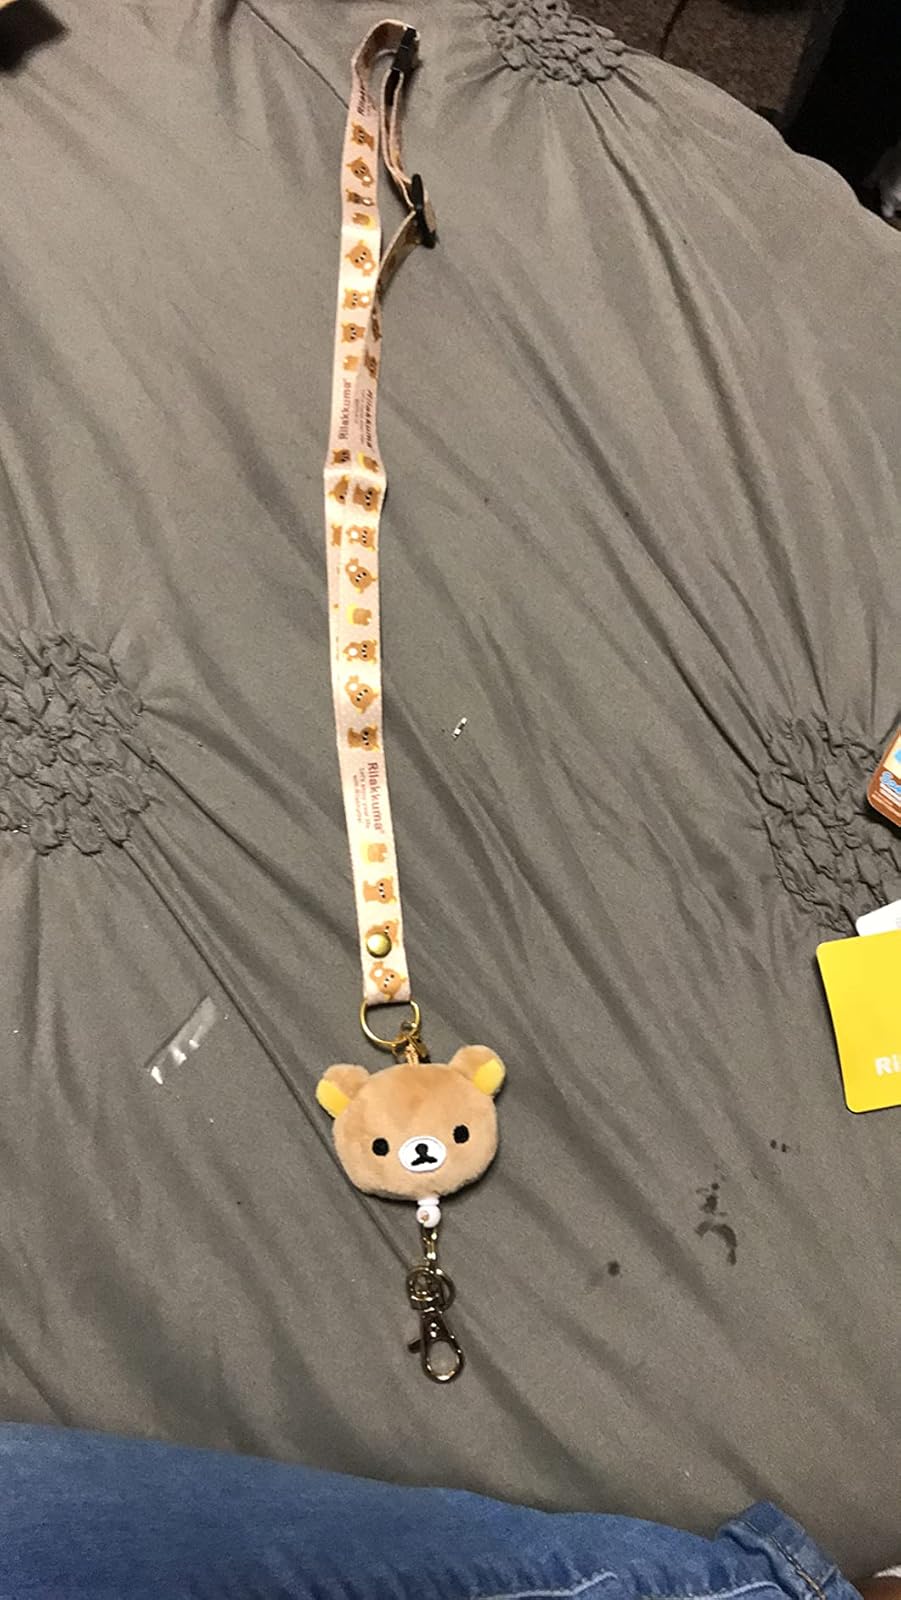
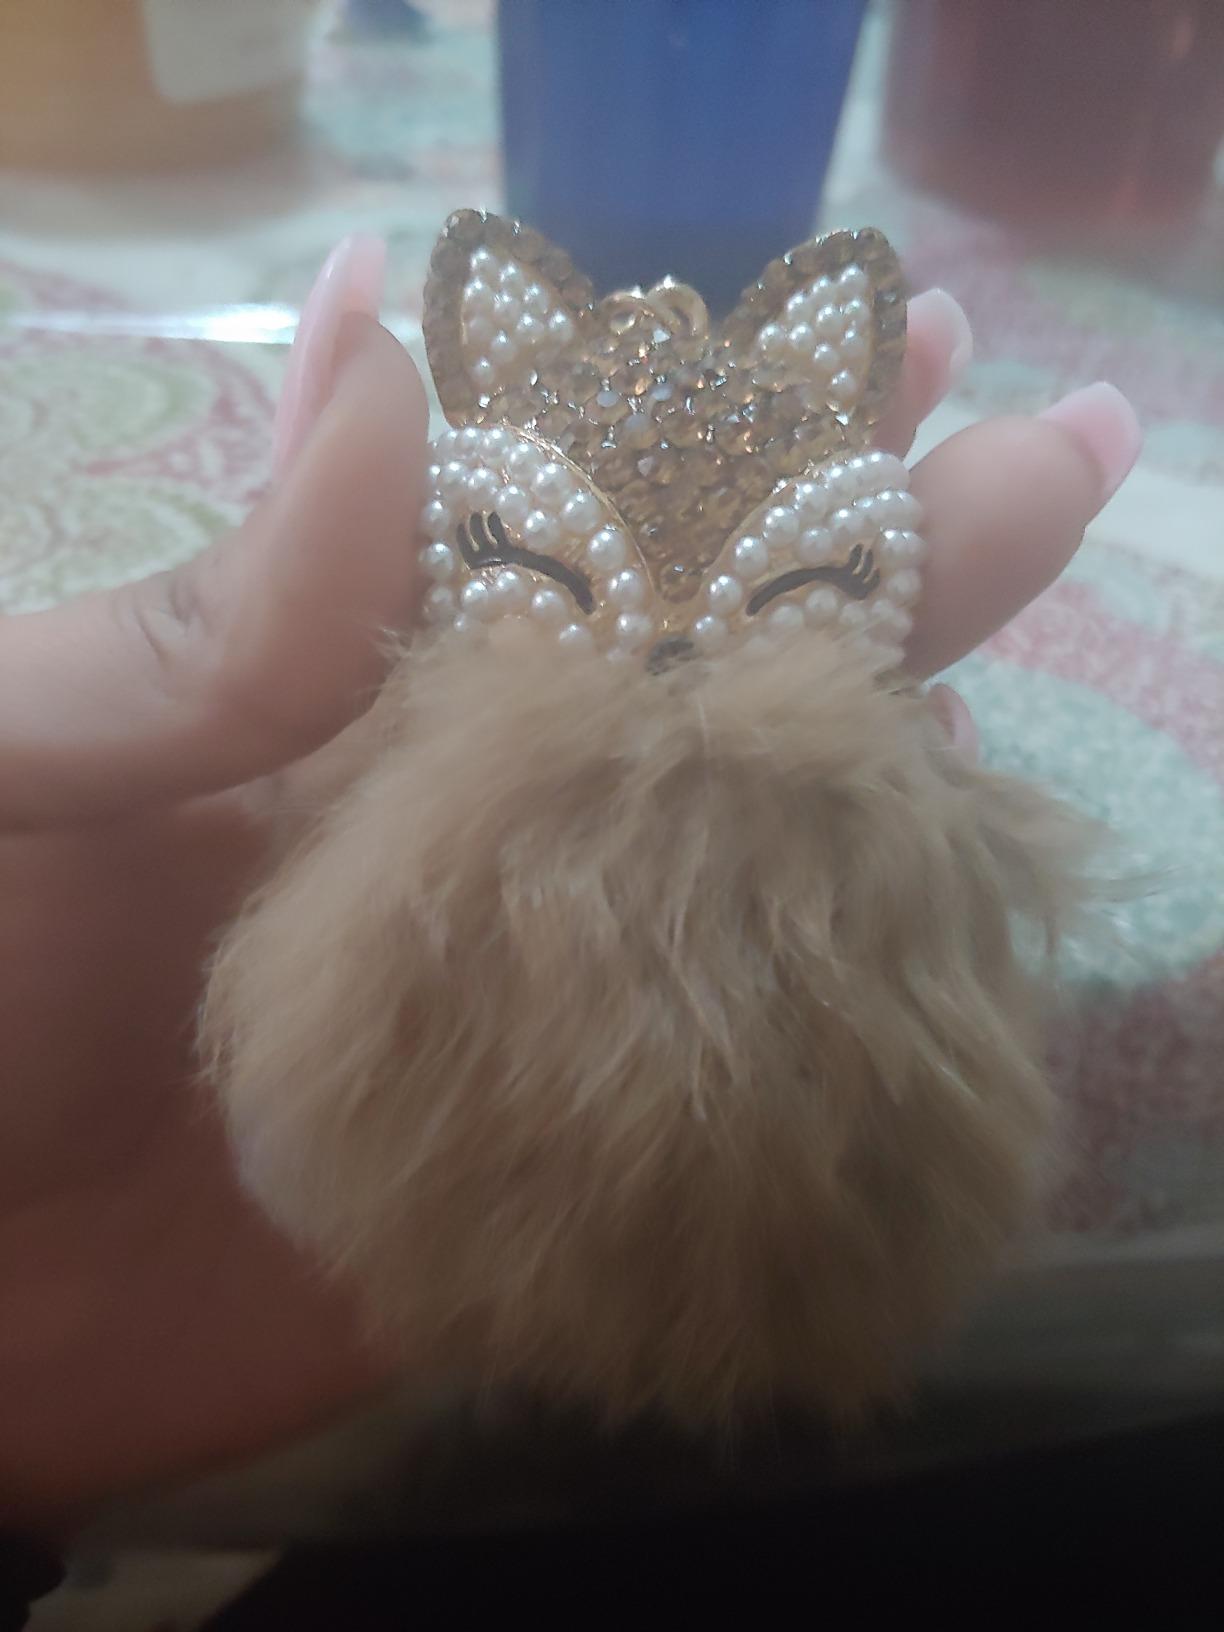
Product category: accessories_keychain
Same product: no